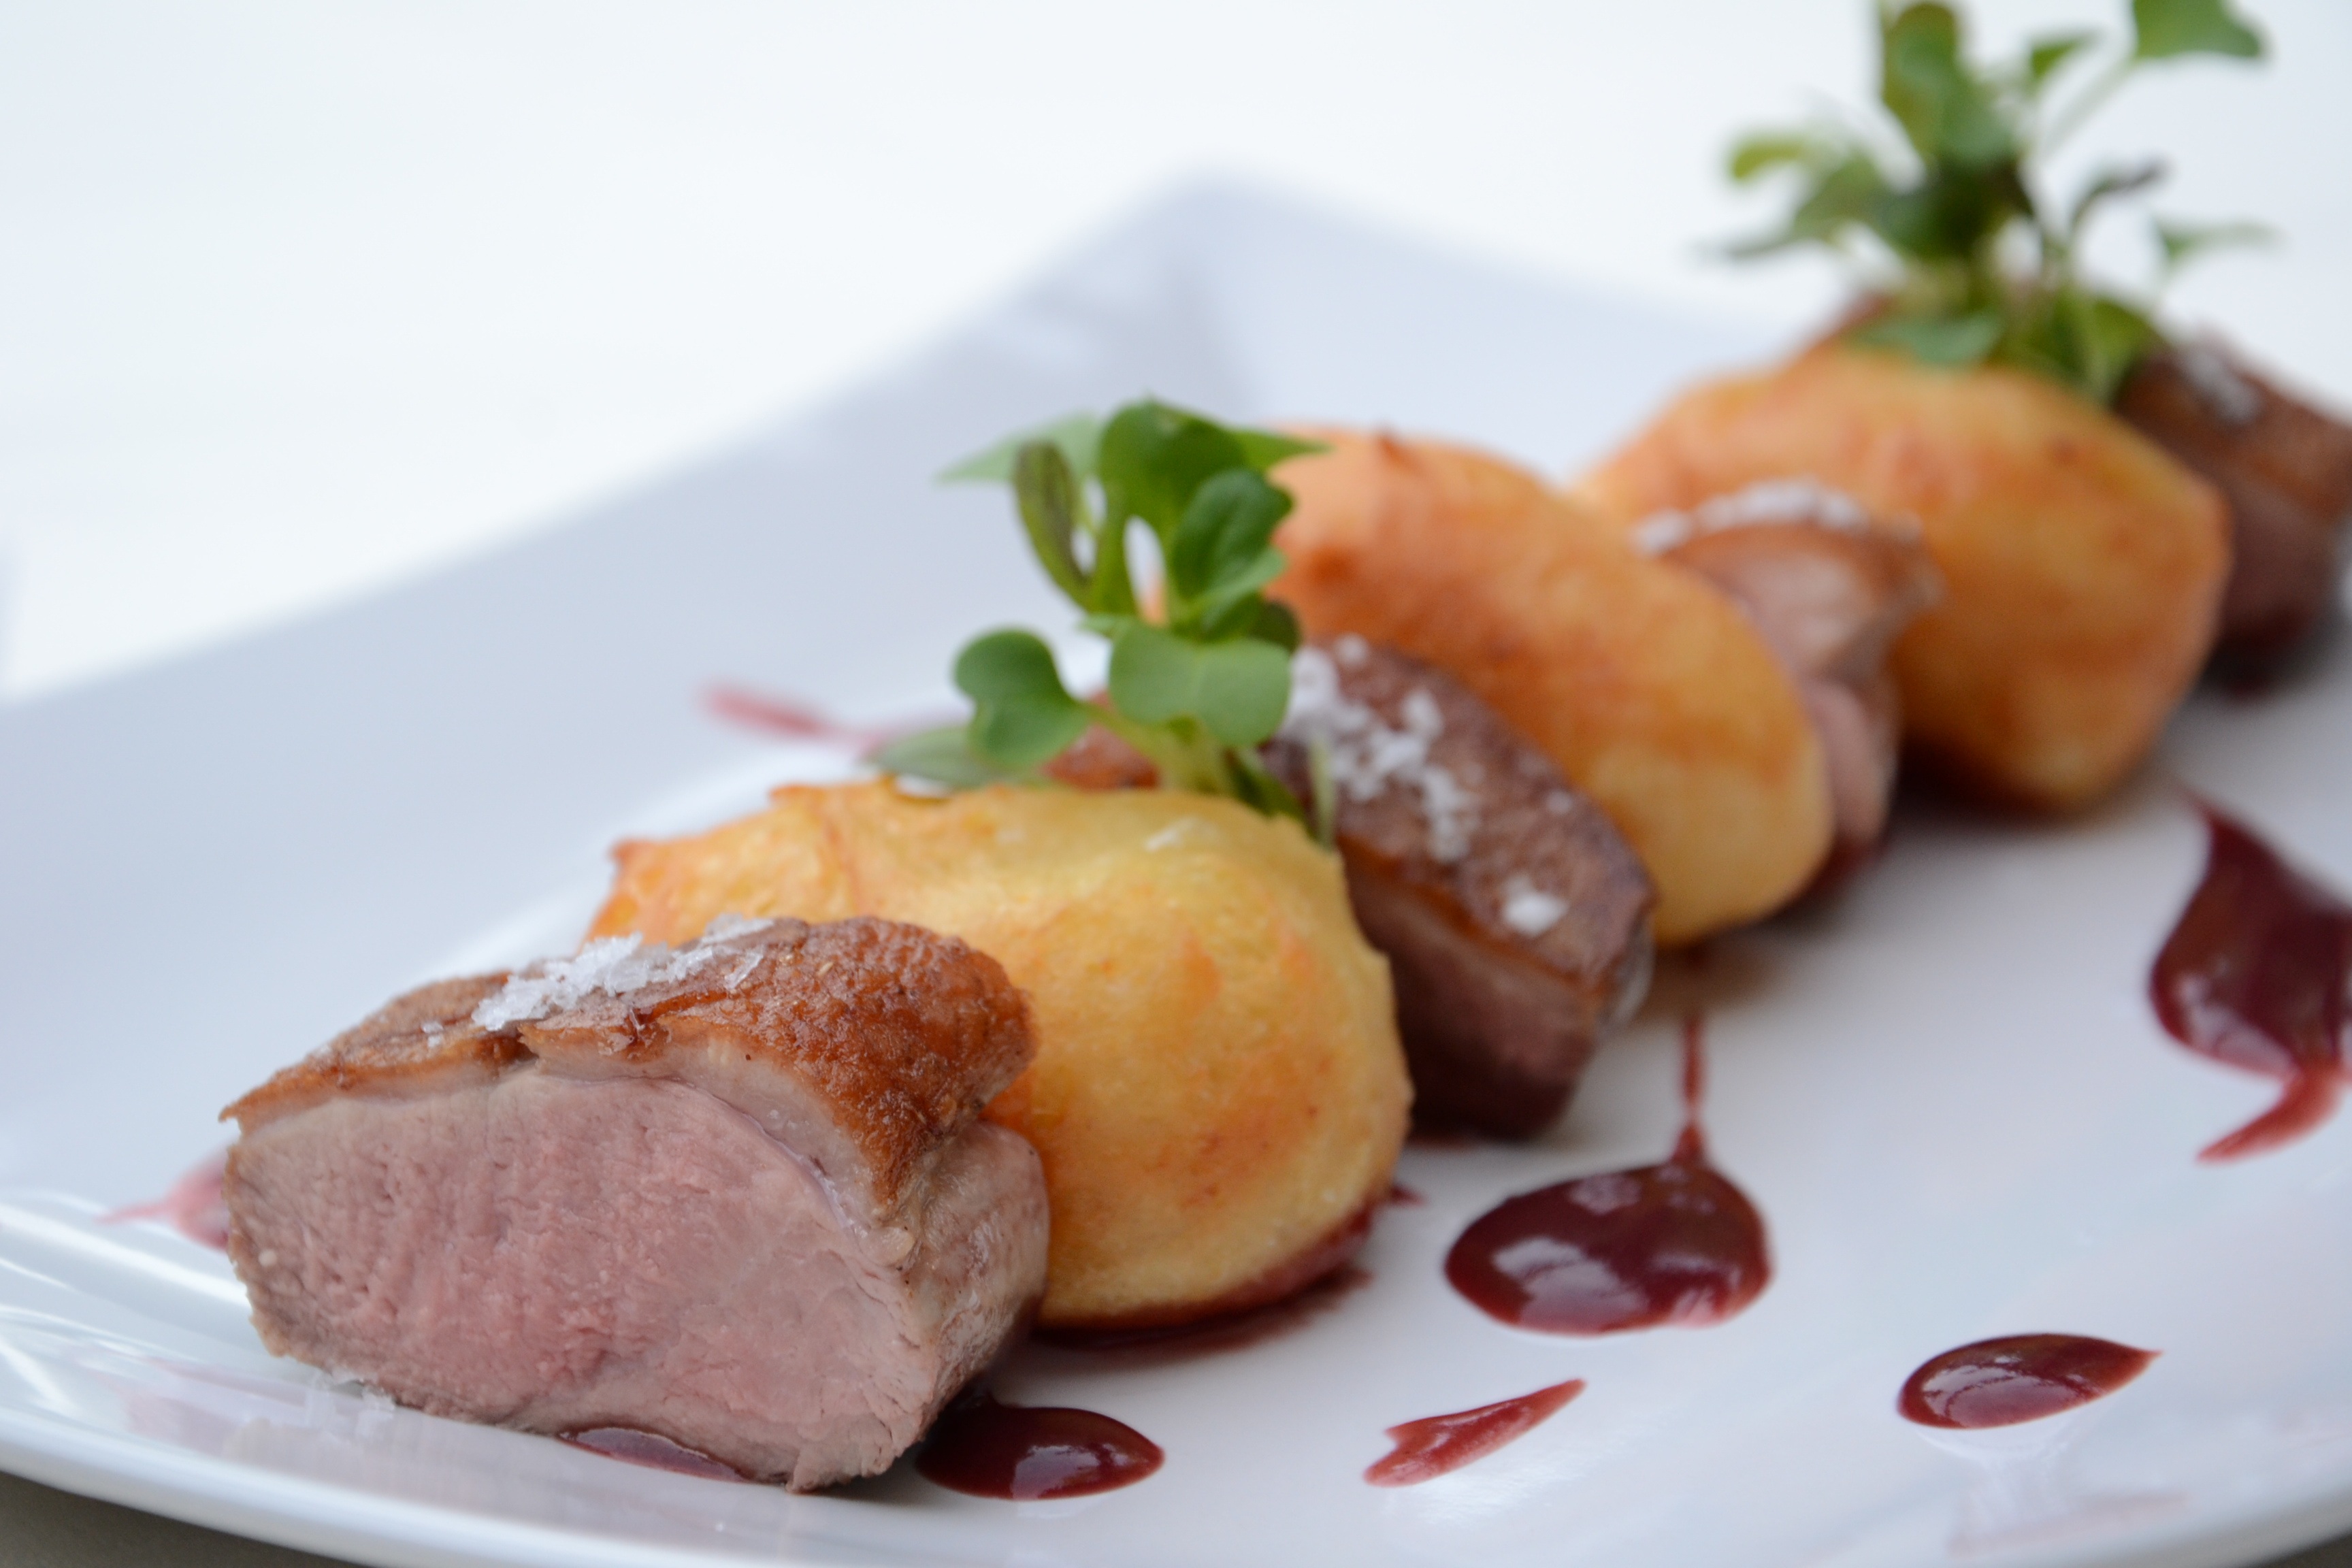
dish, meal, food, produce, meat, cuisine, plum, duck